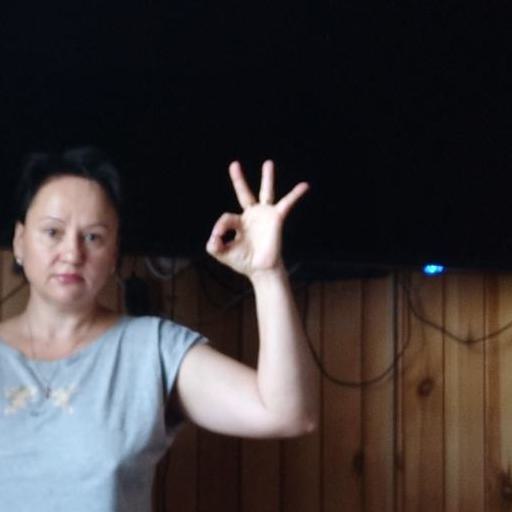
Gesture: ok